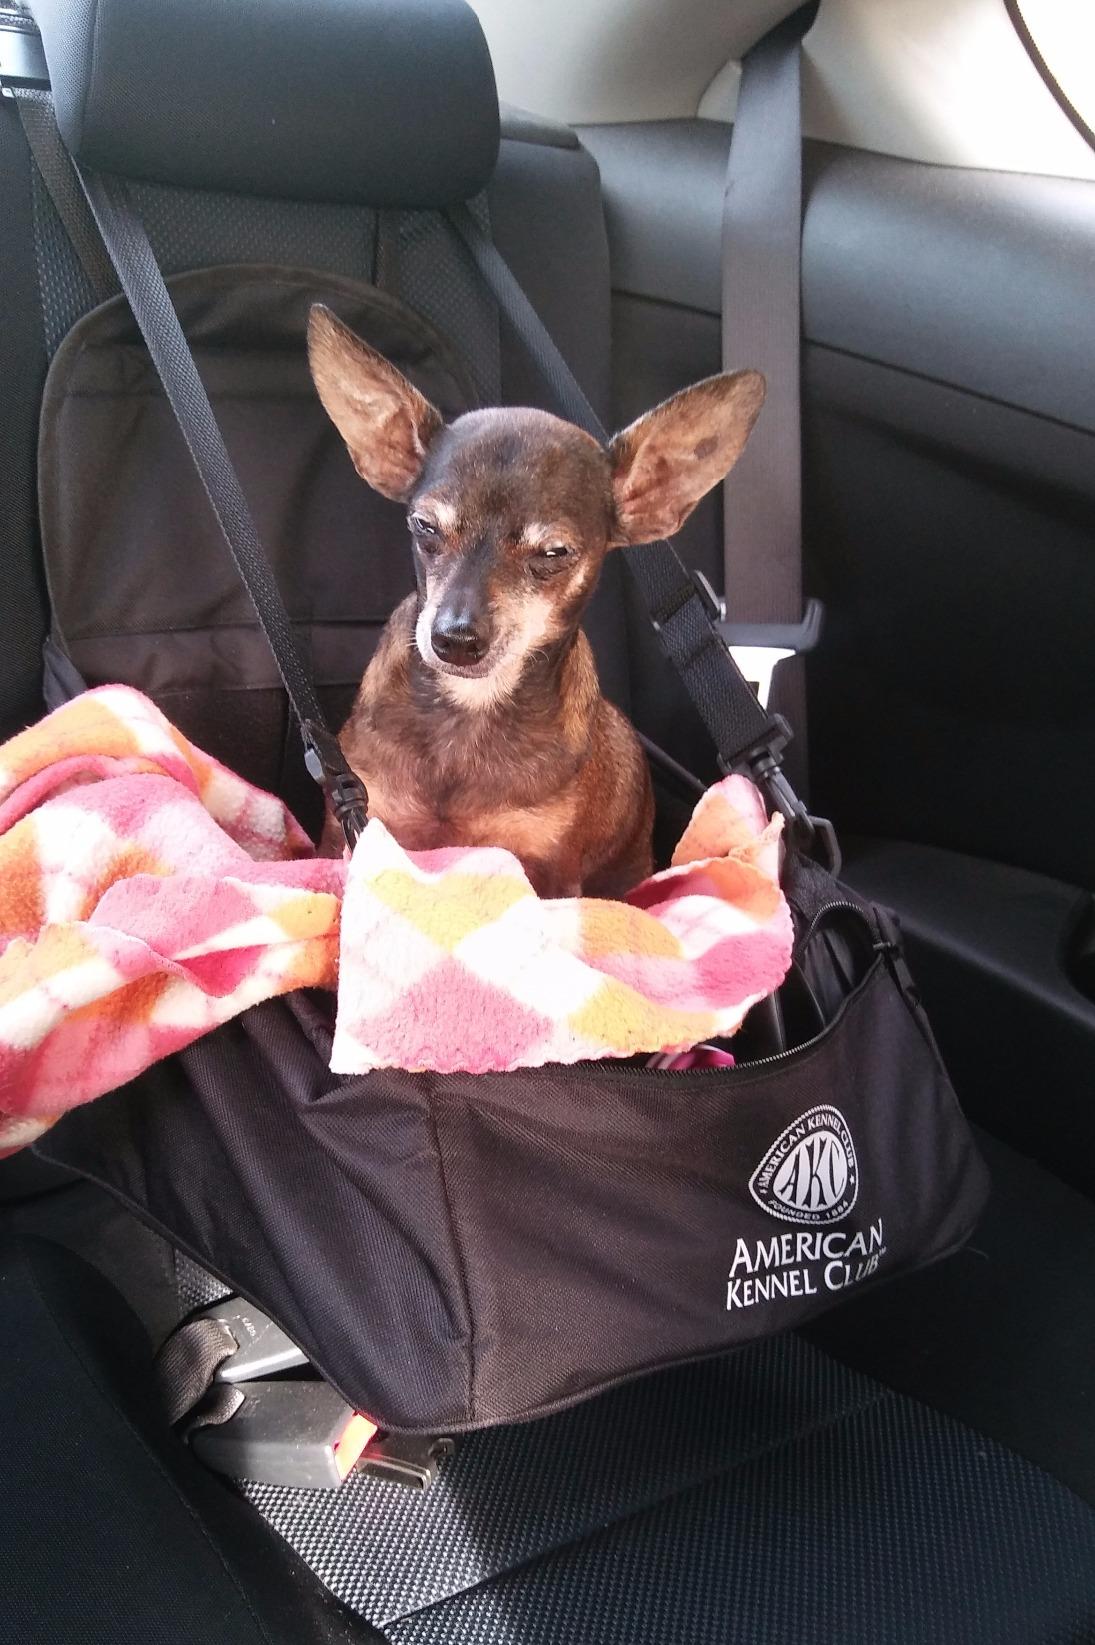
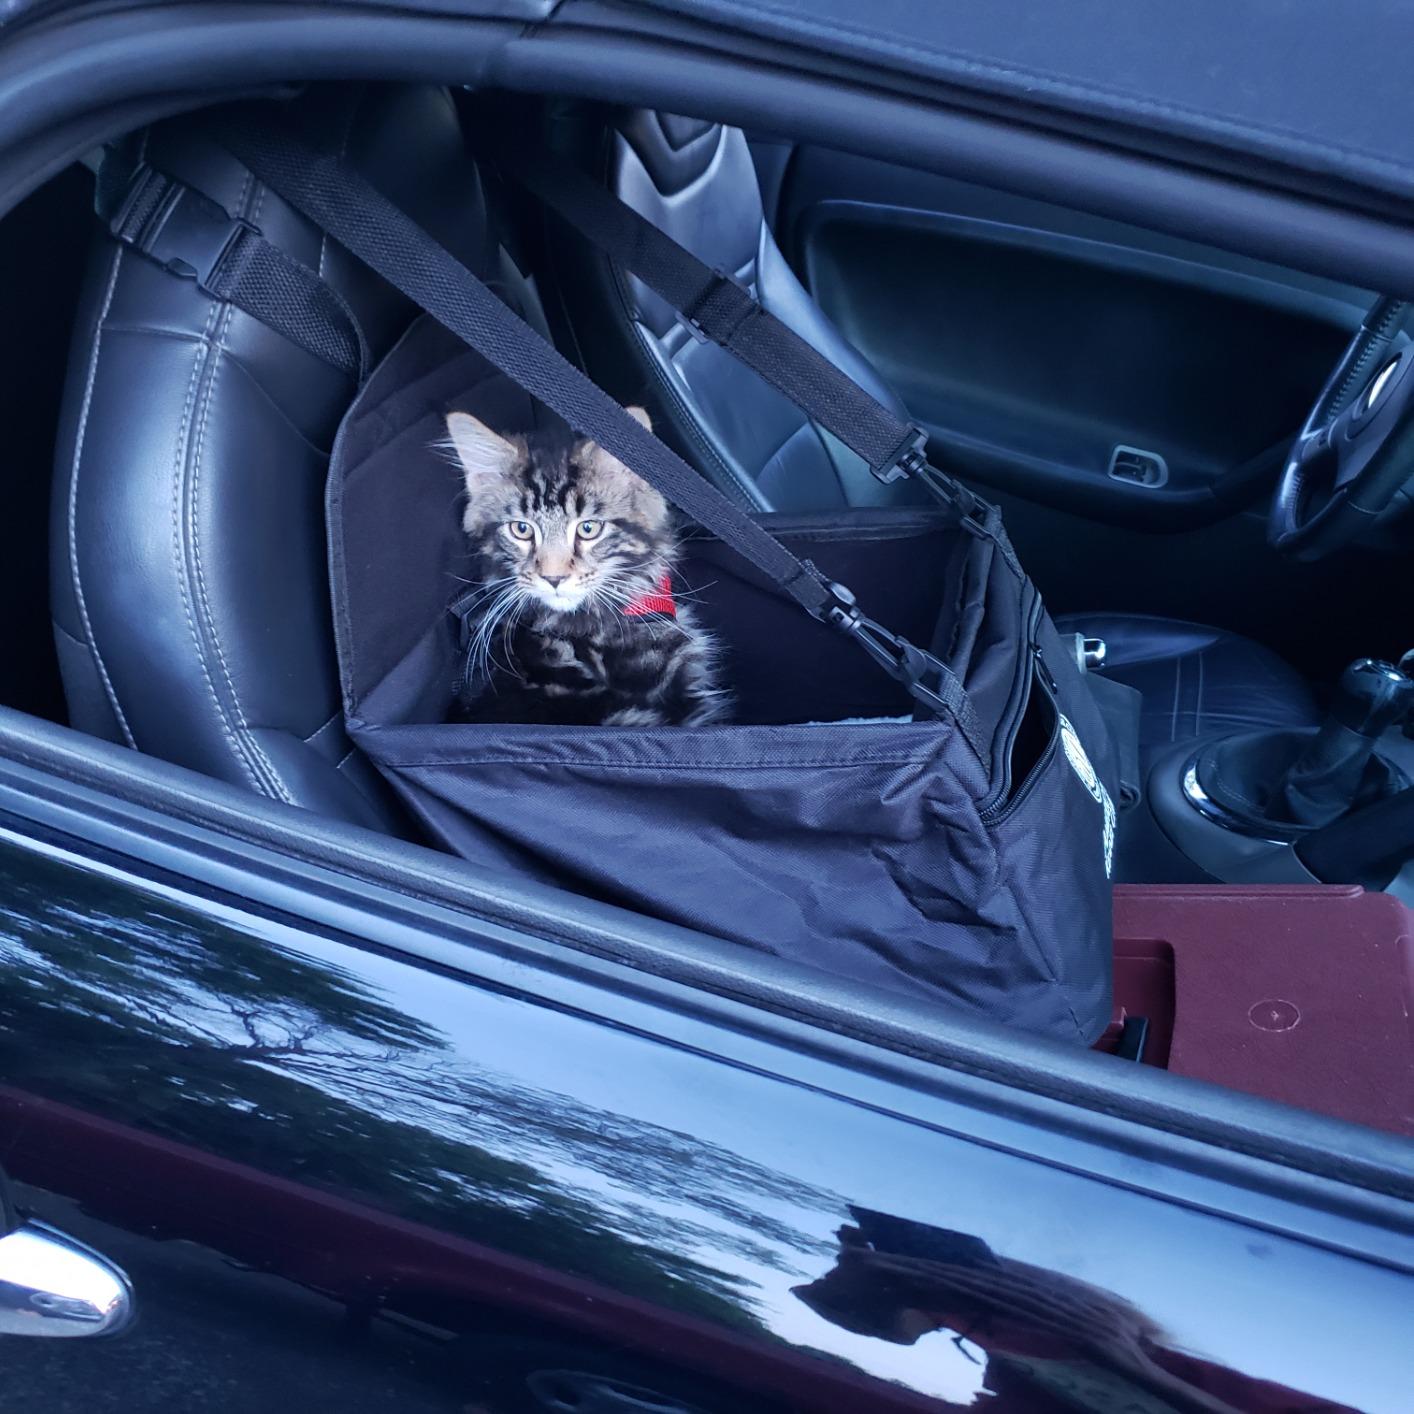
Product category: items_kennel
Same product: yes